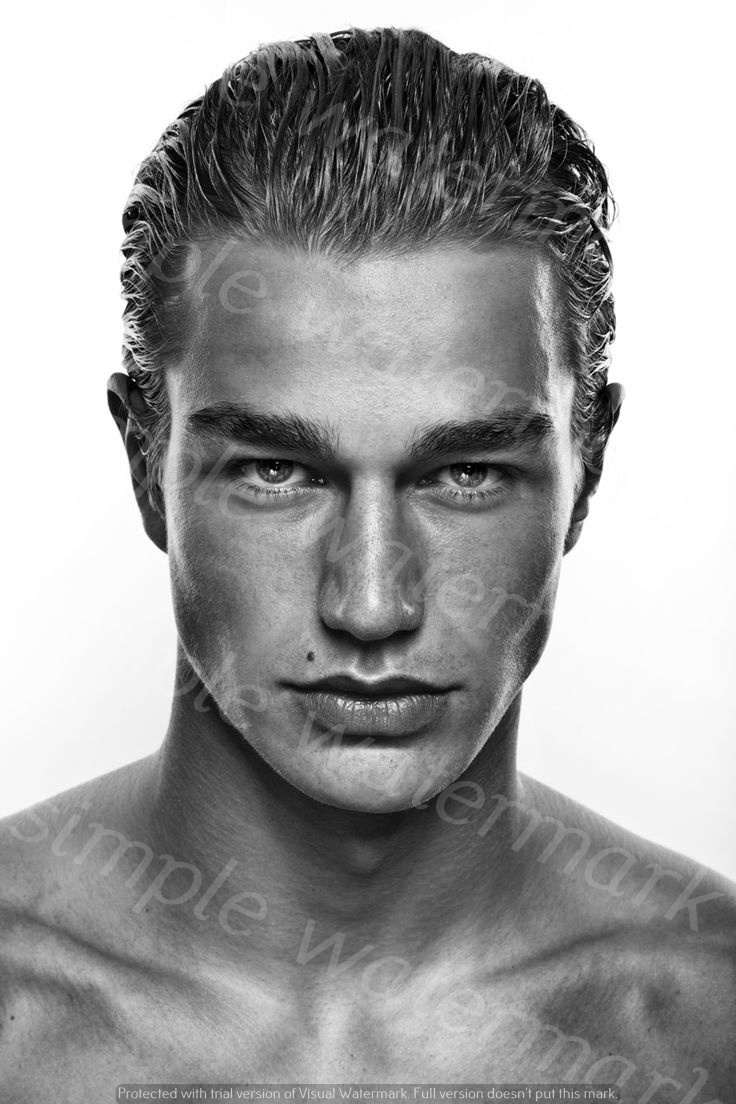
Label: Watermark